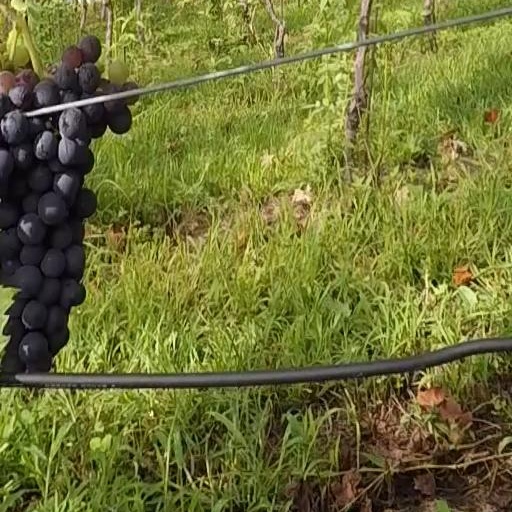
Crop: grape